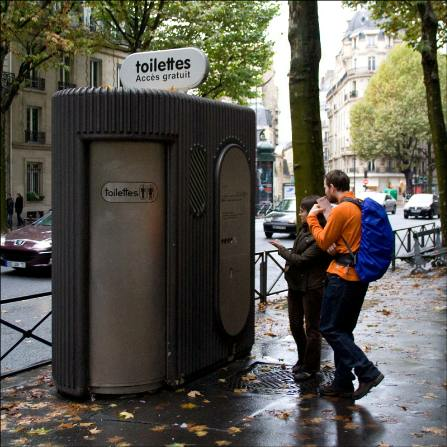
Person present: Yes